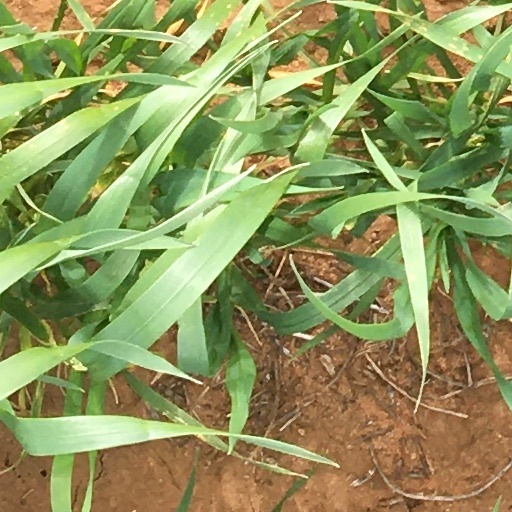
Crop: wheat